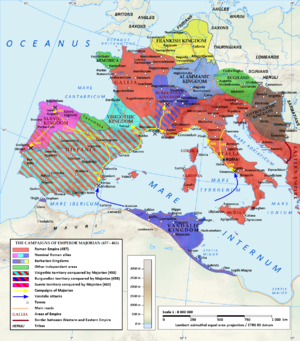
Cette page concerne l'année 458 du calendrier julien.